Mariner program

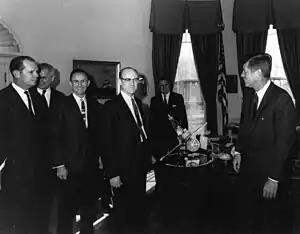
Dr. William H. Pickering, (center) JPL Director, presents a Mariner 2 spacecraft model to President John F. Kennedy in 1963. NASA Administrator James Webb is standing directly behind the Mariner model.

All Mariner spacecraft were based on a hexagonal or octagonal bus, which housed all of the electronics, and to which all components were attached, such as antennae, cameras, propulsion, and power sources. Mariner 2 was based on the Ranger Lunar probe. All of the Mariners launched after Mariner 2 had four solar panels for power, except for Mariner 10, which had two. Additionally, all except Mariner 1, Mariner 2 and Mariner 5 had TV cameras.